The Banquet of the Officers of the St George Militia Company in 1616

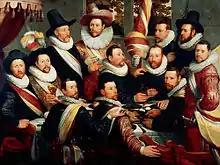
The same militia company in 1599, by Cornelis van Haarlem

Hals was in his thirties when he painted this piece, and was far from established as a portrait painter. To be safe, he based most of his design on the painting of his predecessor, Cornelis Cornelisz van Haarlem, who painted the same militia company in 1599.